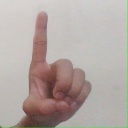
अक्षर: ड